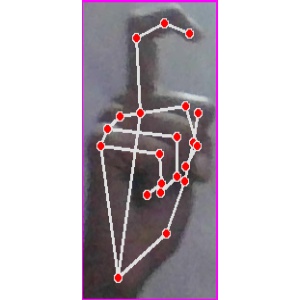
अक्षर: ट